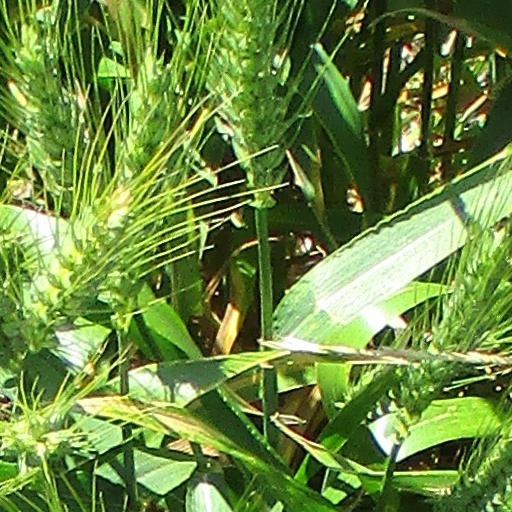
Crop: wheat